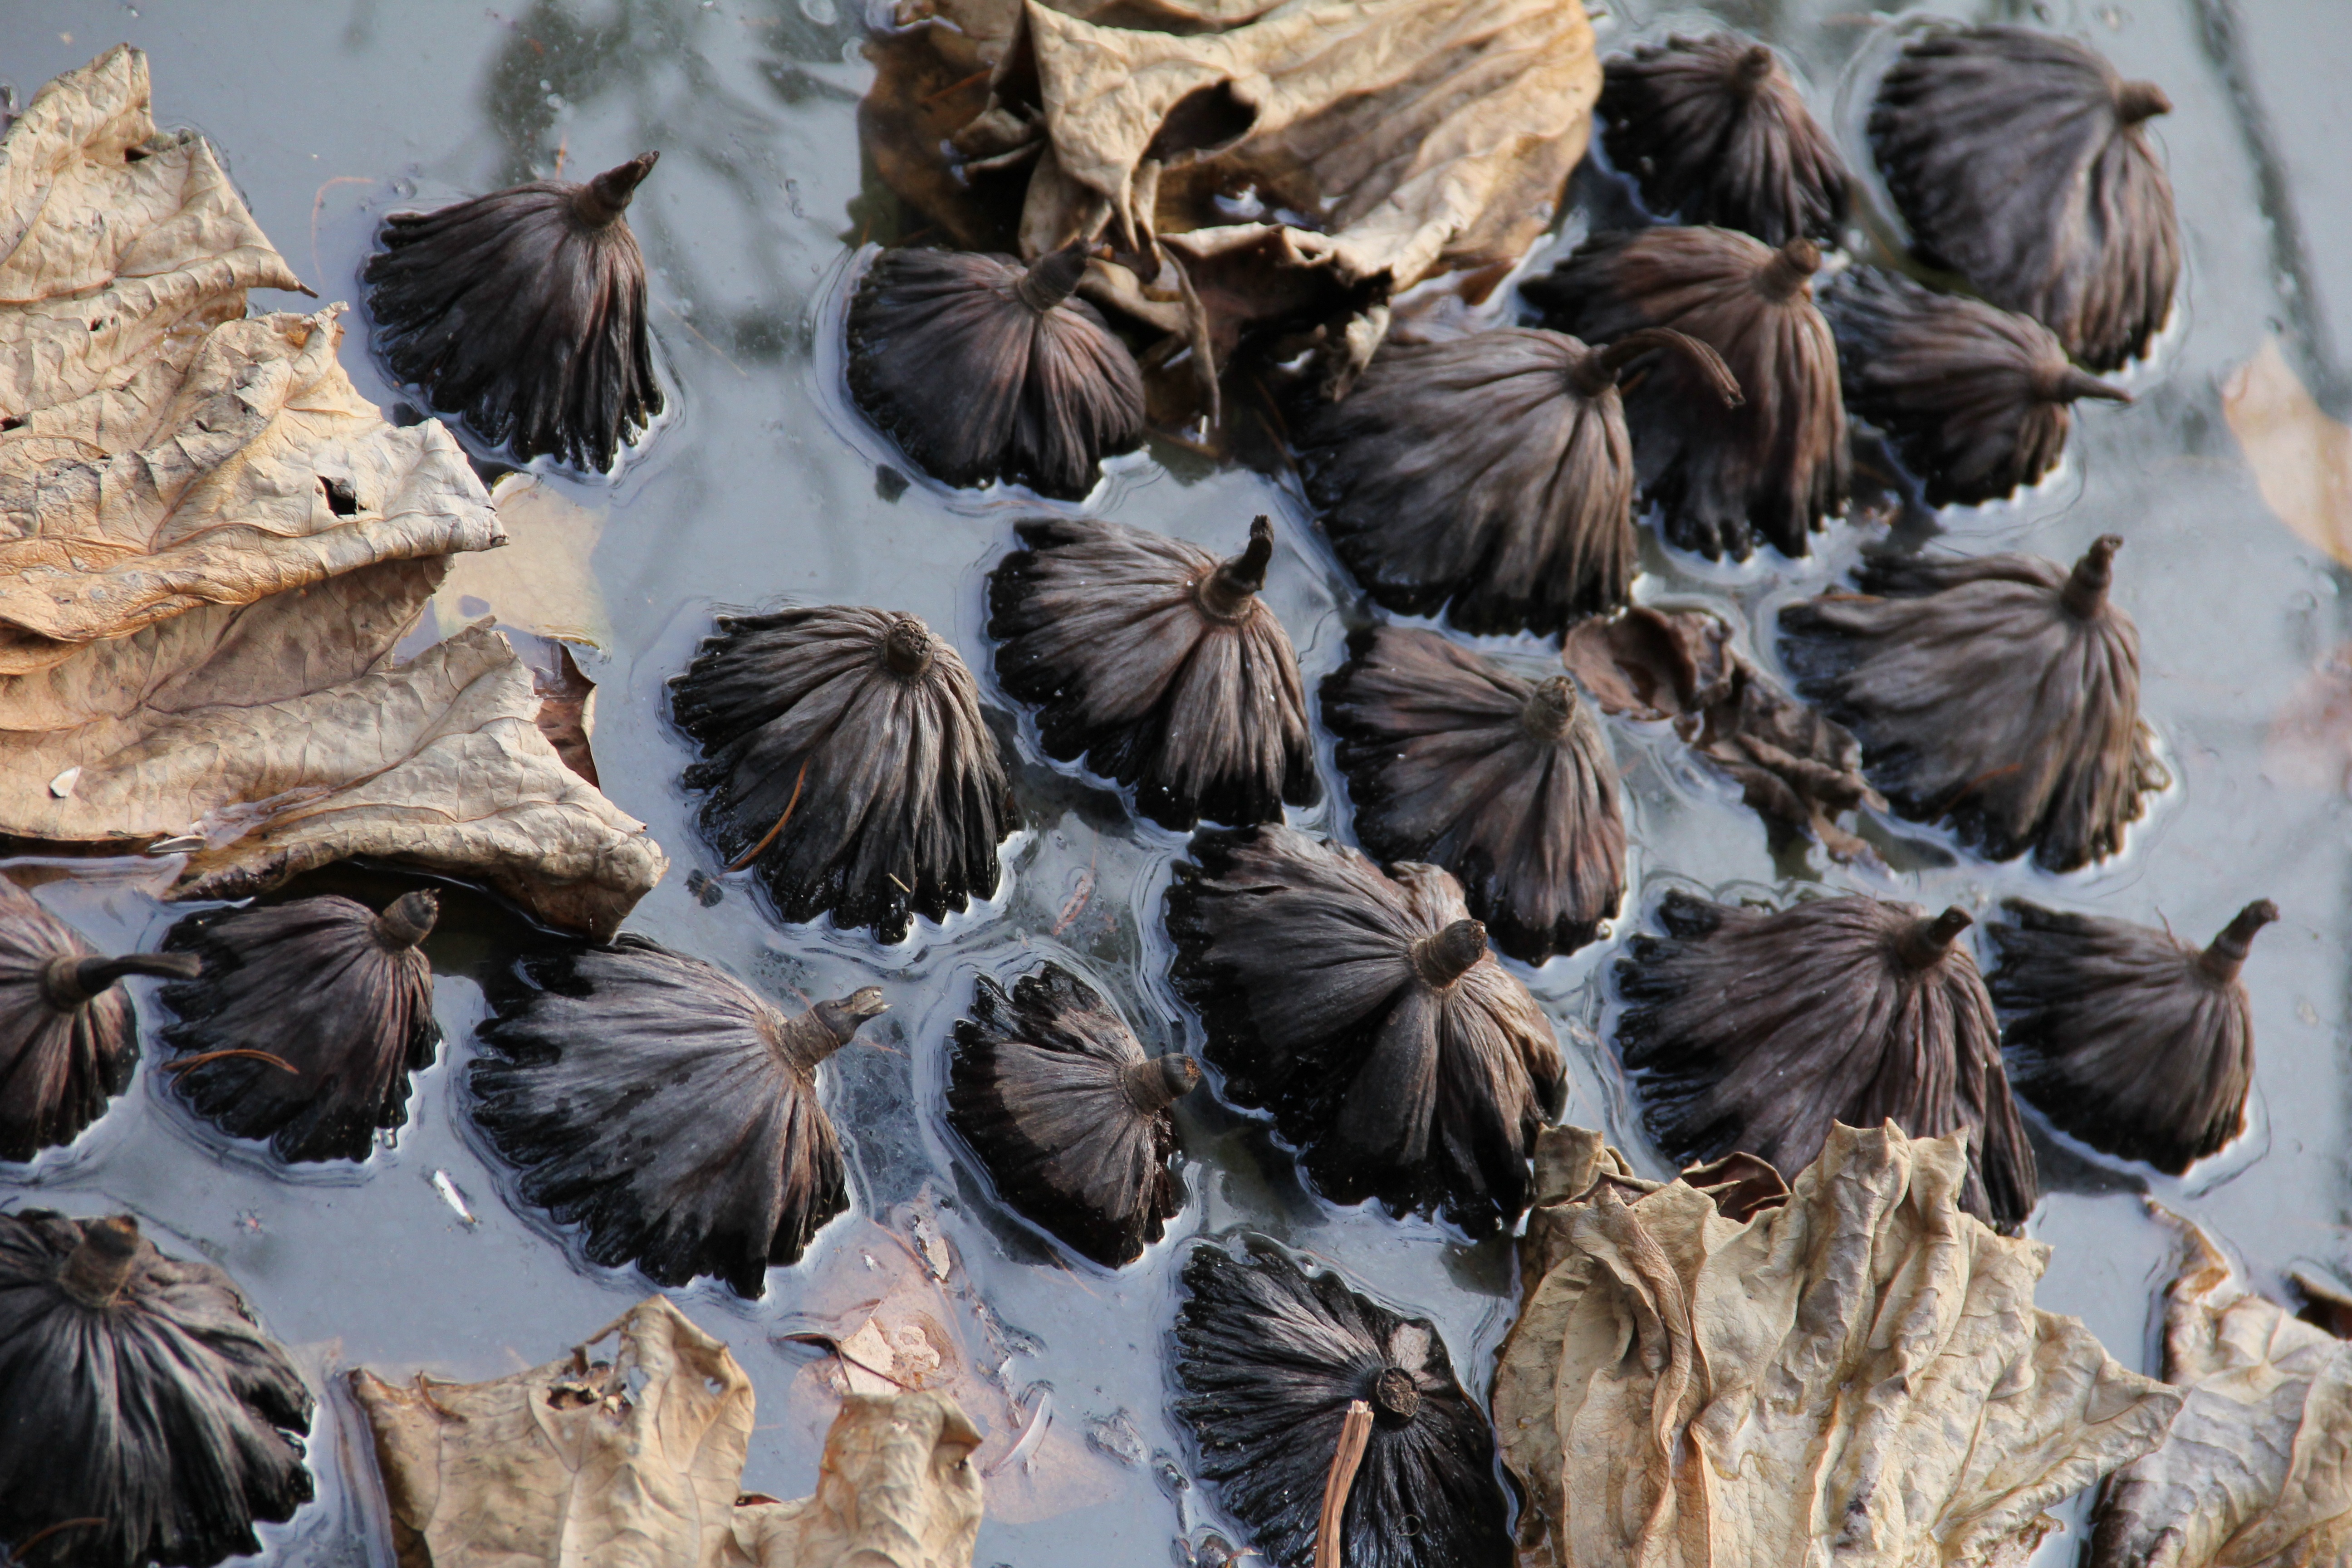
bird, leaf, flower, food, spring, produce, autumn, gray, lotus, savage lotus